List of birds of New Hampshire

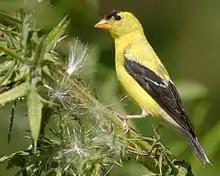
American goldfinch

The thrushes are a group of passerine birds that occur mainly but not exclusively in the Old World. They are plump, soft plumaged, small to medium-sized insectivores or sometimes omnivores, often feeding on the ground. Many have attractive songs. Twelve species have been recorded in New Hampshire.